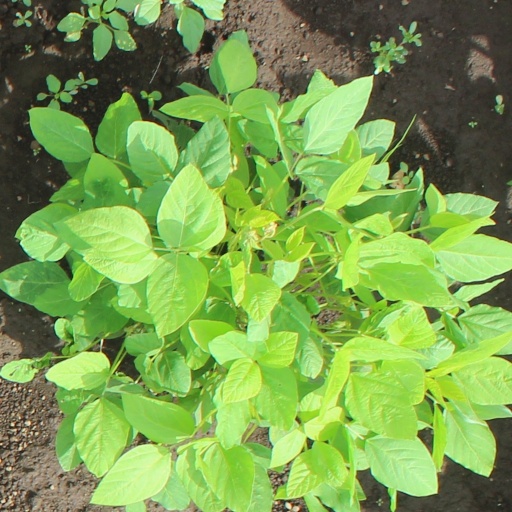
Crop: soybean